Raven Oak

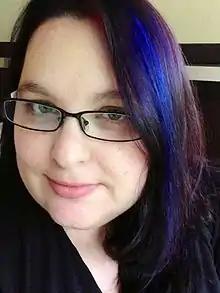
Oak in 2013

Raven Oak (born December 21, 1977) is an American author and artist whose written works range from science fiction & fantasy to cross-genre. She is most known for her bestselling epic fantasy, "Amaskan's Blood", and her space operas, "Class-M Exile" and "The Eldest Silence". She wrote her first novel, a 320-page fantasy work at age twelve. She is a member of the LGBTQ+ community and is disabled from both a birth defect in the lower spine and an auto-immune disease. She is also a pianist and songwriter, whose musical works deal with the survival side of life. Currently residing in Seattle, Washington, Oak is currently focusing on writing and art full-time.